Peter Lofland House

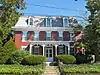
The Peter Lofland House in 2013

Peter Lofland House is a historic home located at Milford, Kent County, Delaware. It was built about 1880, and is a two-story, five-bay, L-shaped center hall brick dwelling with a mansard roof. It has a two-story rear wing. It features a three-bay with decorative brackets and a projecting bay.